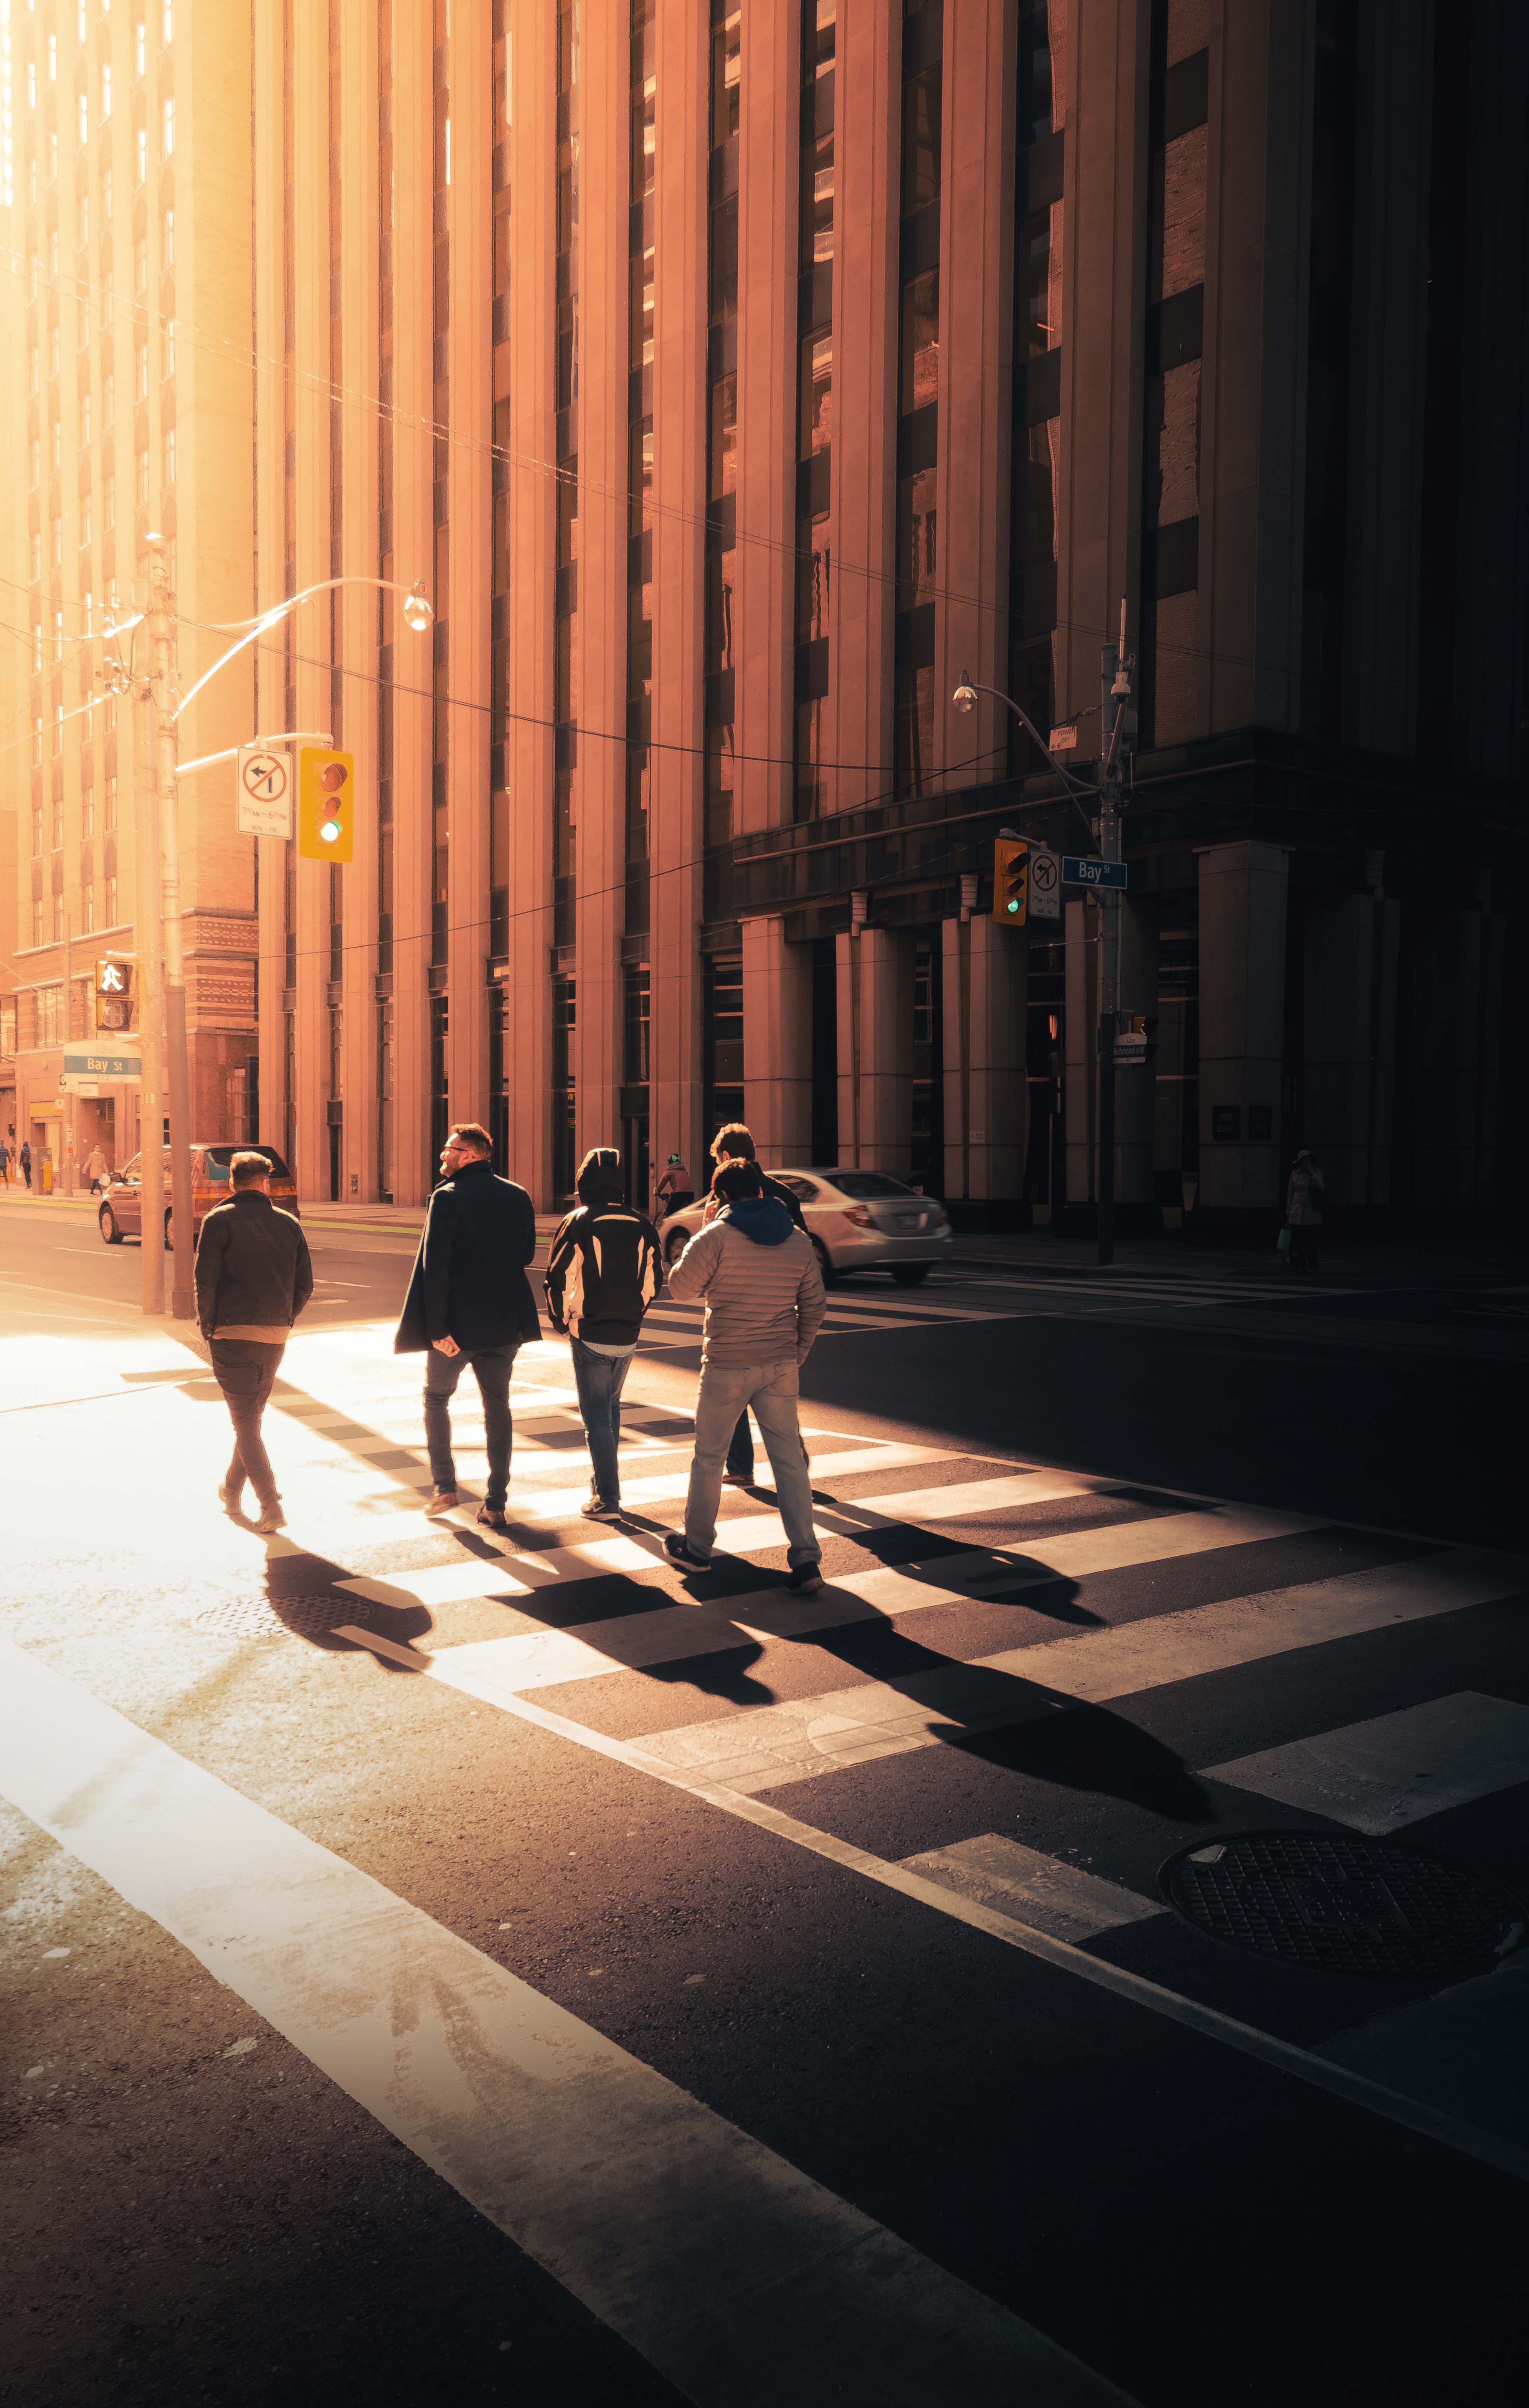
shadow, light, pedestrian, sky, standing, snapshot, yellow, sunlight, backlighting, line, architecture, street, infrastructure, human, pedestrian crossing, Tints and shades, photography, evening, night, reflection, city, road, silhouette, walking, zebra crossing, window, sunset, road surface